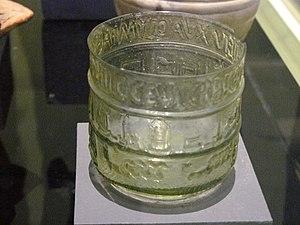
Gobelet en verre moulé, représentant l'arrivée d'une course de chars, avec les noms des auriges. Hauteur 8,4 cm, diam 7,7 cm. Découvert à Colchester (Angleterre). Exposé durant l'exposition Claude, un empereur au destin singulier au MBA Lyon, catalogue p. 265
Claude, un empereur au destin singulier est une exposition sur l'empereur Claude qui se déroule du 1ᵉʳ décembre 2018 au 4 mars 2019 au musée des Beaux-Arts de Lyon. Elle présente une vision renouvelée du personnage par rapport aux poncifs développés par ses contemporains et relayés durant des siècles.
Camulodunum est l’oppidum du peuple breton des Trinovantes, situé près de l'actuelle ville de Colchester dans l’île de Bretagne. Le toponyme signifie « forteresse de Camulos ».